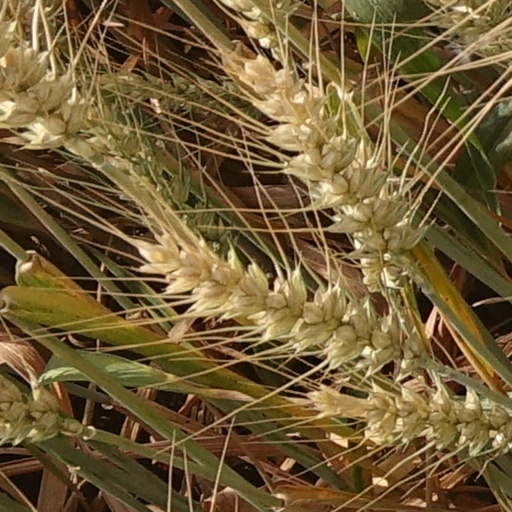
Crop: wheat